Tabouillot

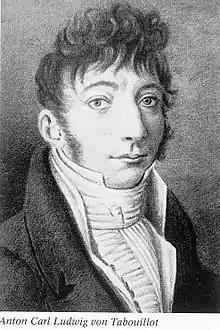
Antoine Charles "Louis" de Tabouillot (1775–1813), a French officer, later a Prussian officer and Mayor of Essen under Napoleonic rule

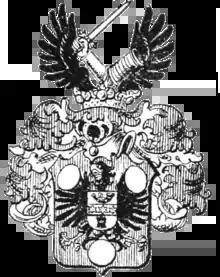
Coat of arms of the von Tabouillot gen. von Scheibler family branch, with the ancestral Tabouillot arms as the central escutcheon

Antoine Charles "Louis" de Tabouillot (1775–1813) was an officer of the French King's personal bodyguard Garde du Corps at Versailles and of the Armée des Princes, a royalist counter-revolutionary army during the French Revolution. During the Reign of Terror, he fled to the Kingdom of Prussia in 1793; his mother Anne de Grandfèbre was executed by guillotine in Paris in 1794 and the family's property in France was confiscated. In Prussia Louis de Tabouillot was accepted as a lieutenant of the Prussian Army on 29 January 1795 by a special decree of King Frederick William II of Prussia. The King promised him a promotion to captain when he had improved his knowledge of the German language. Accordingly, he was later promoted to captain in the Count Wedel Fusilier Battalion. He was appointed as Mayor of Essen by the French during the Napoleonic Wars in 1811.